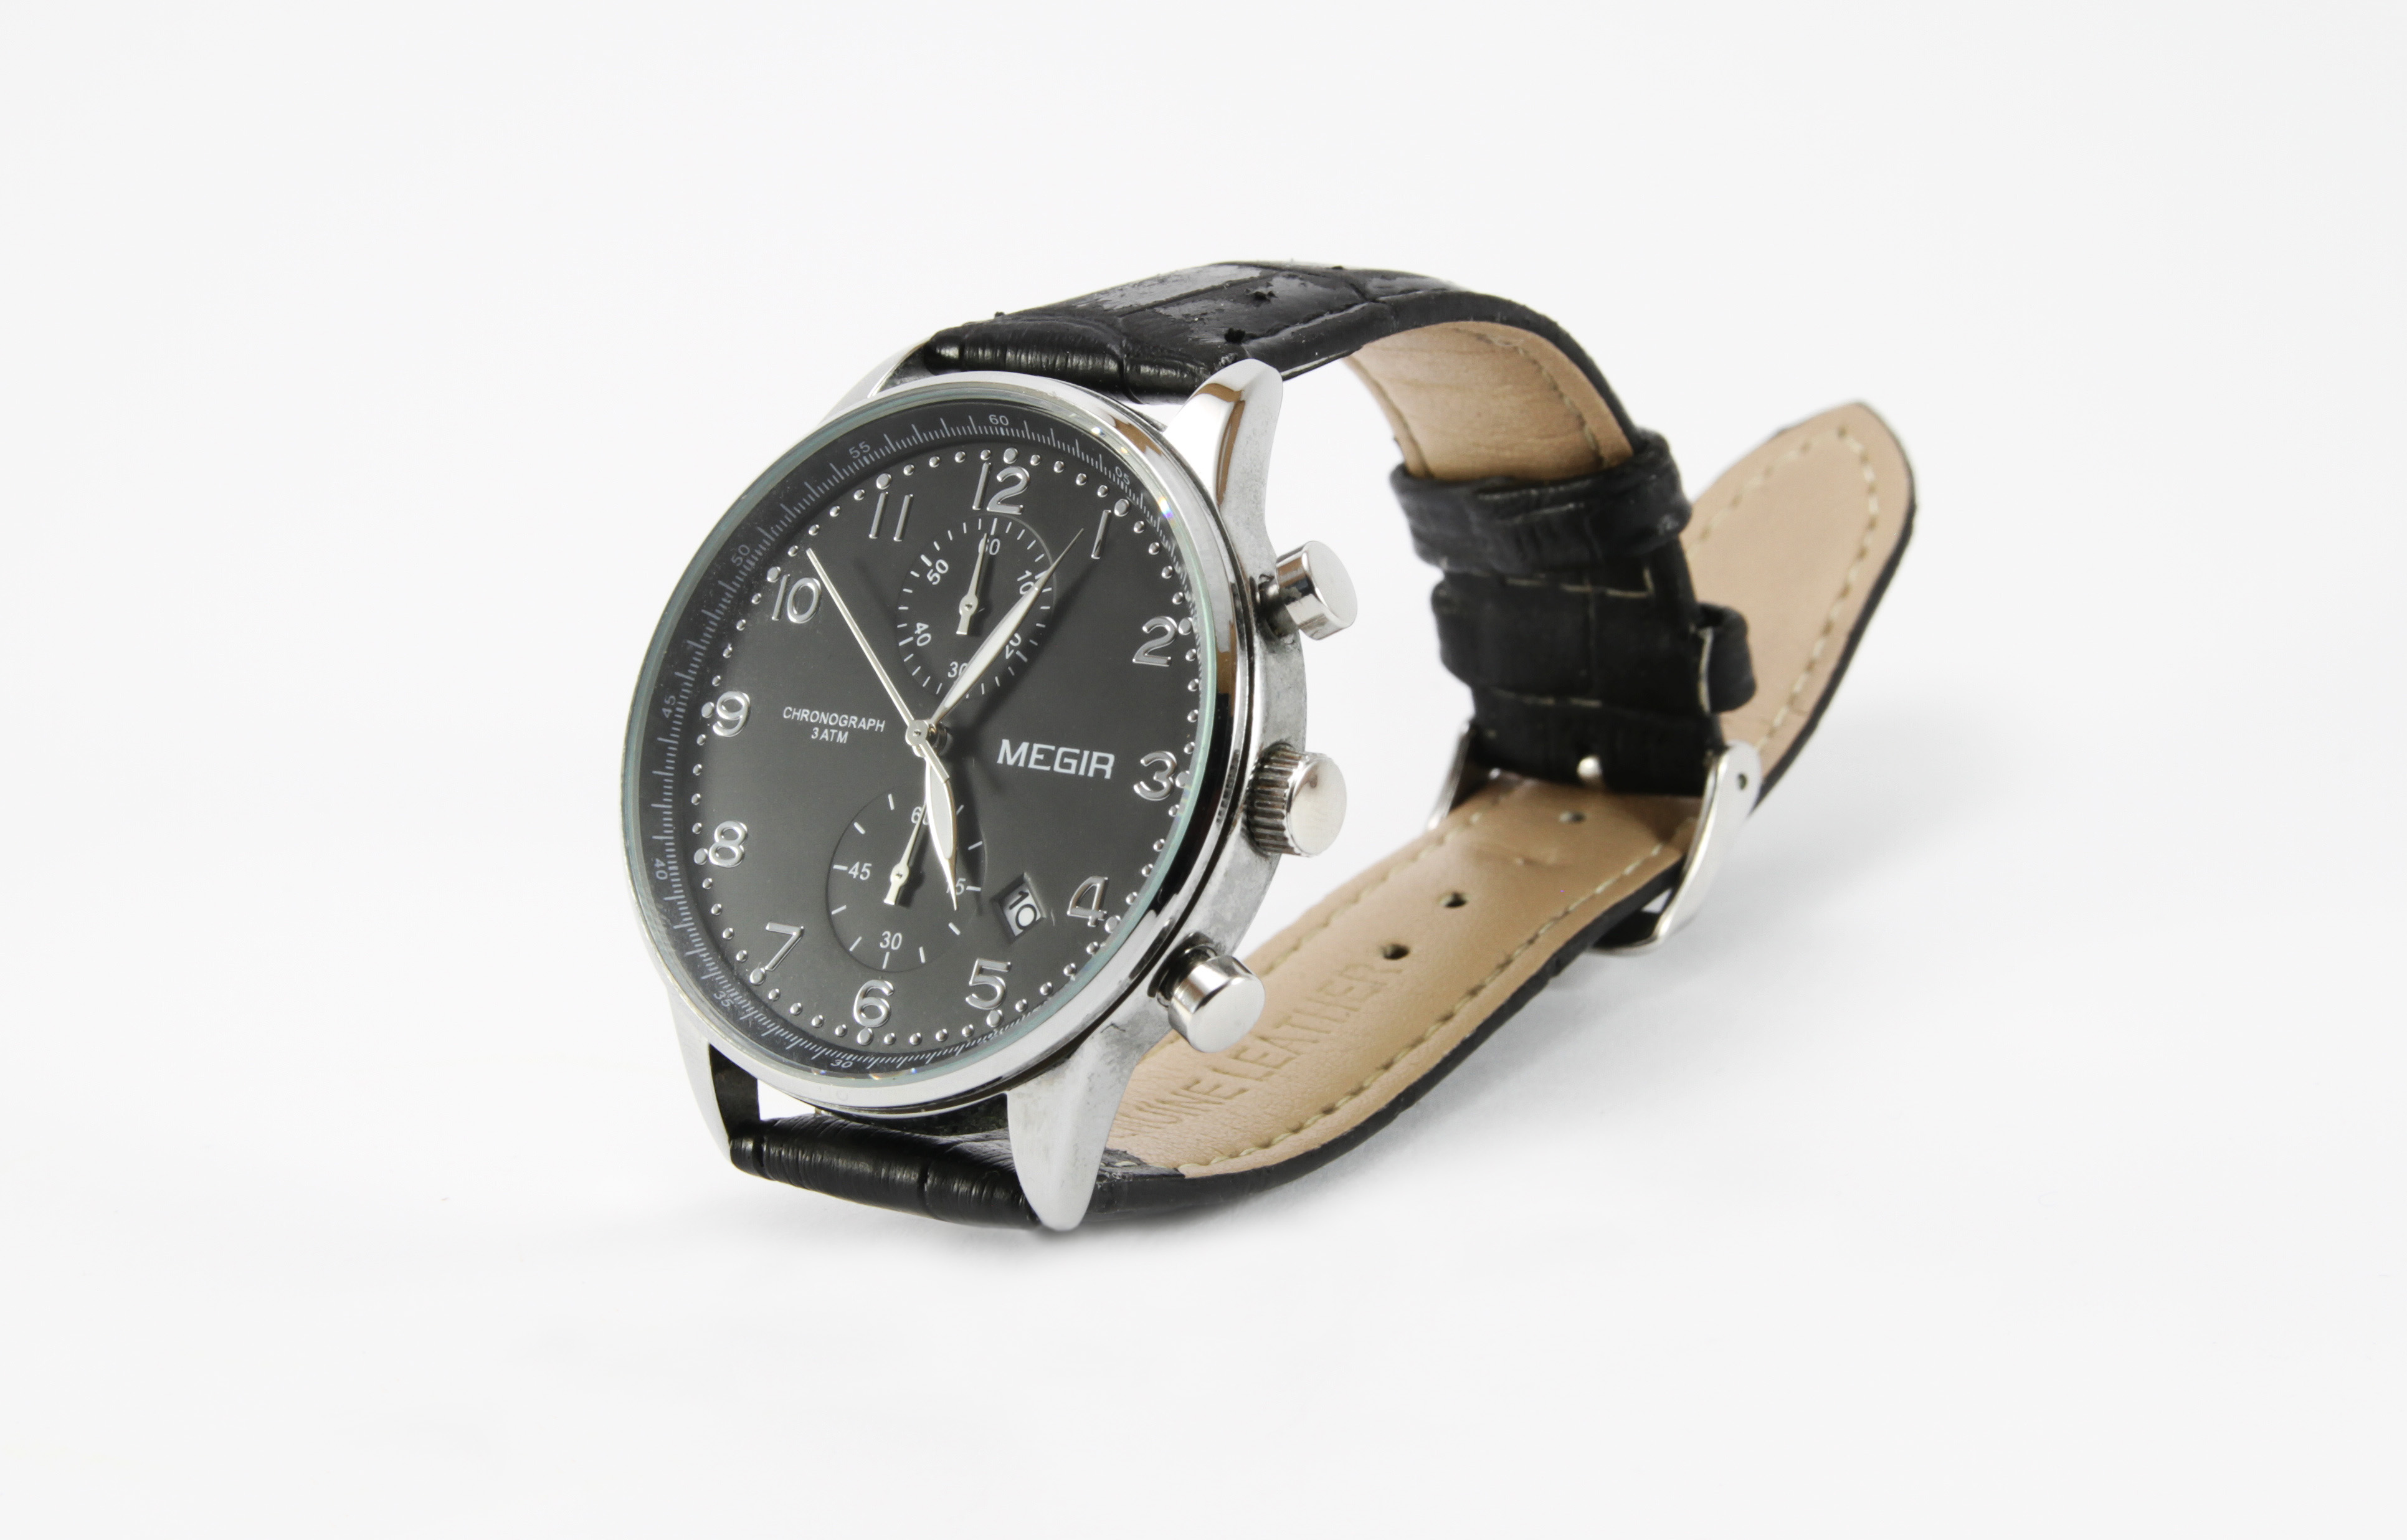
watch, hand, white, leather, hour, isolated, arm, minute, dial, brand, product, background, numbers, wristwatch, mens, shiny, strap, chronograph, megia, mineral